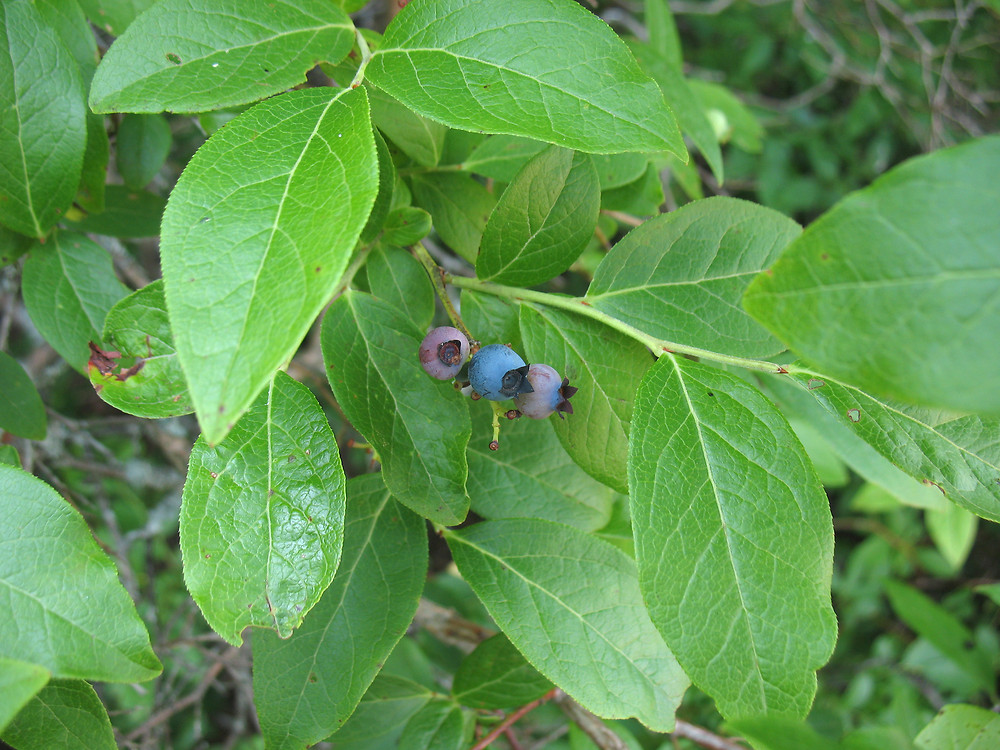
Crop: potato
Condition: late_blight